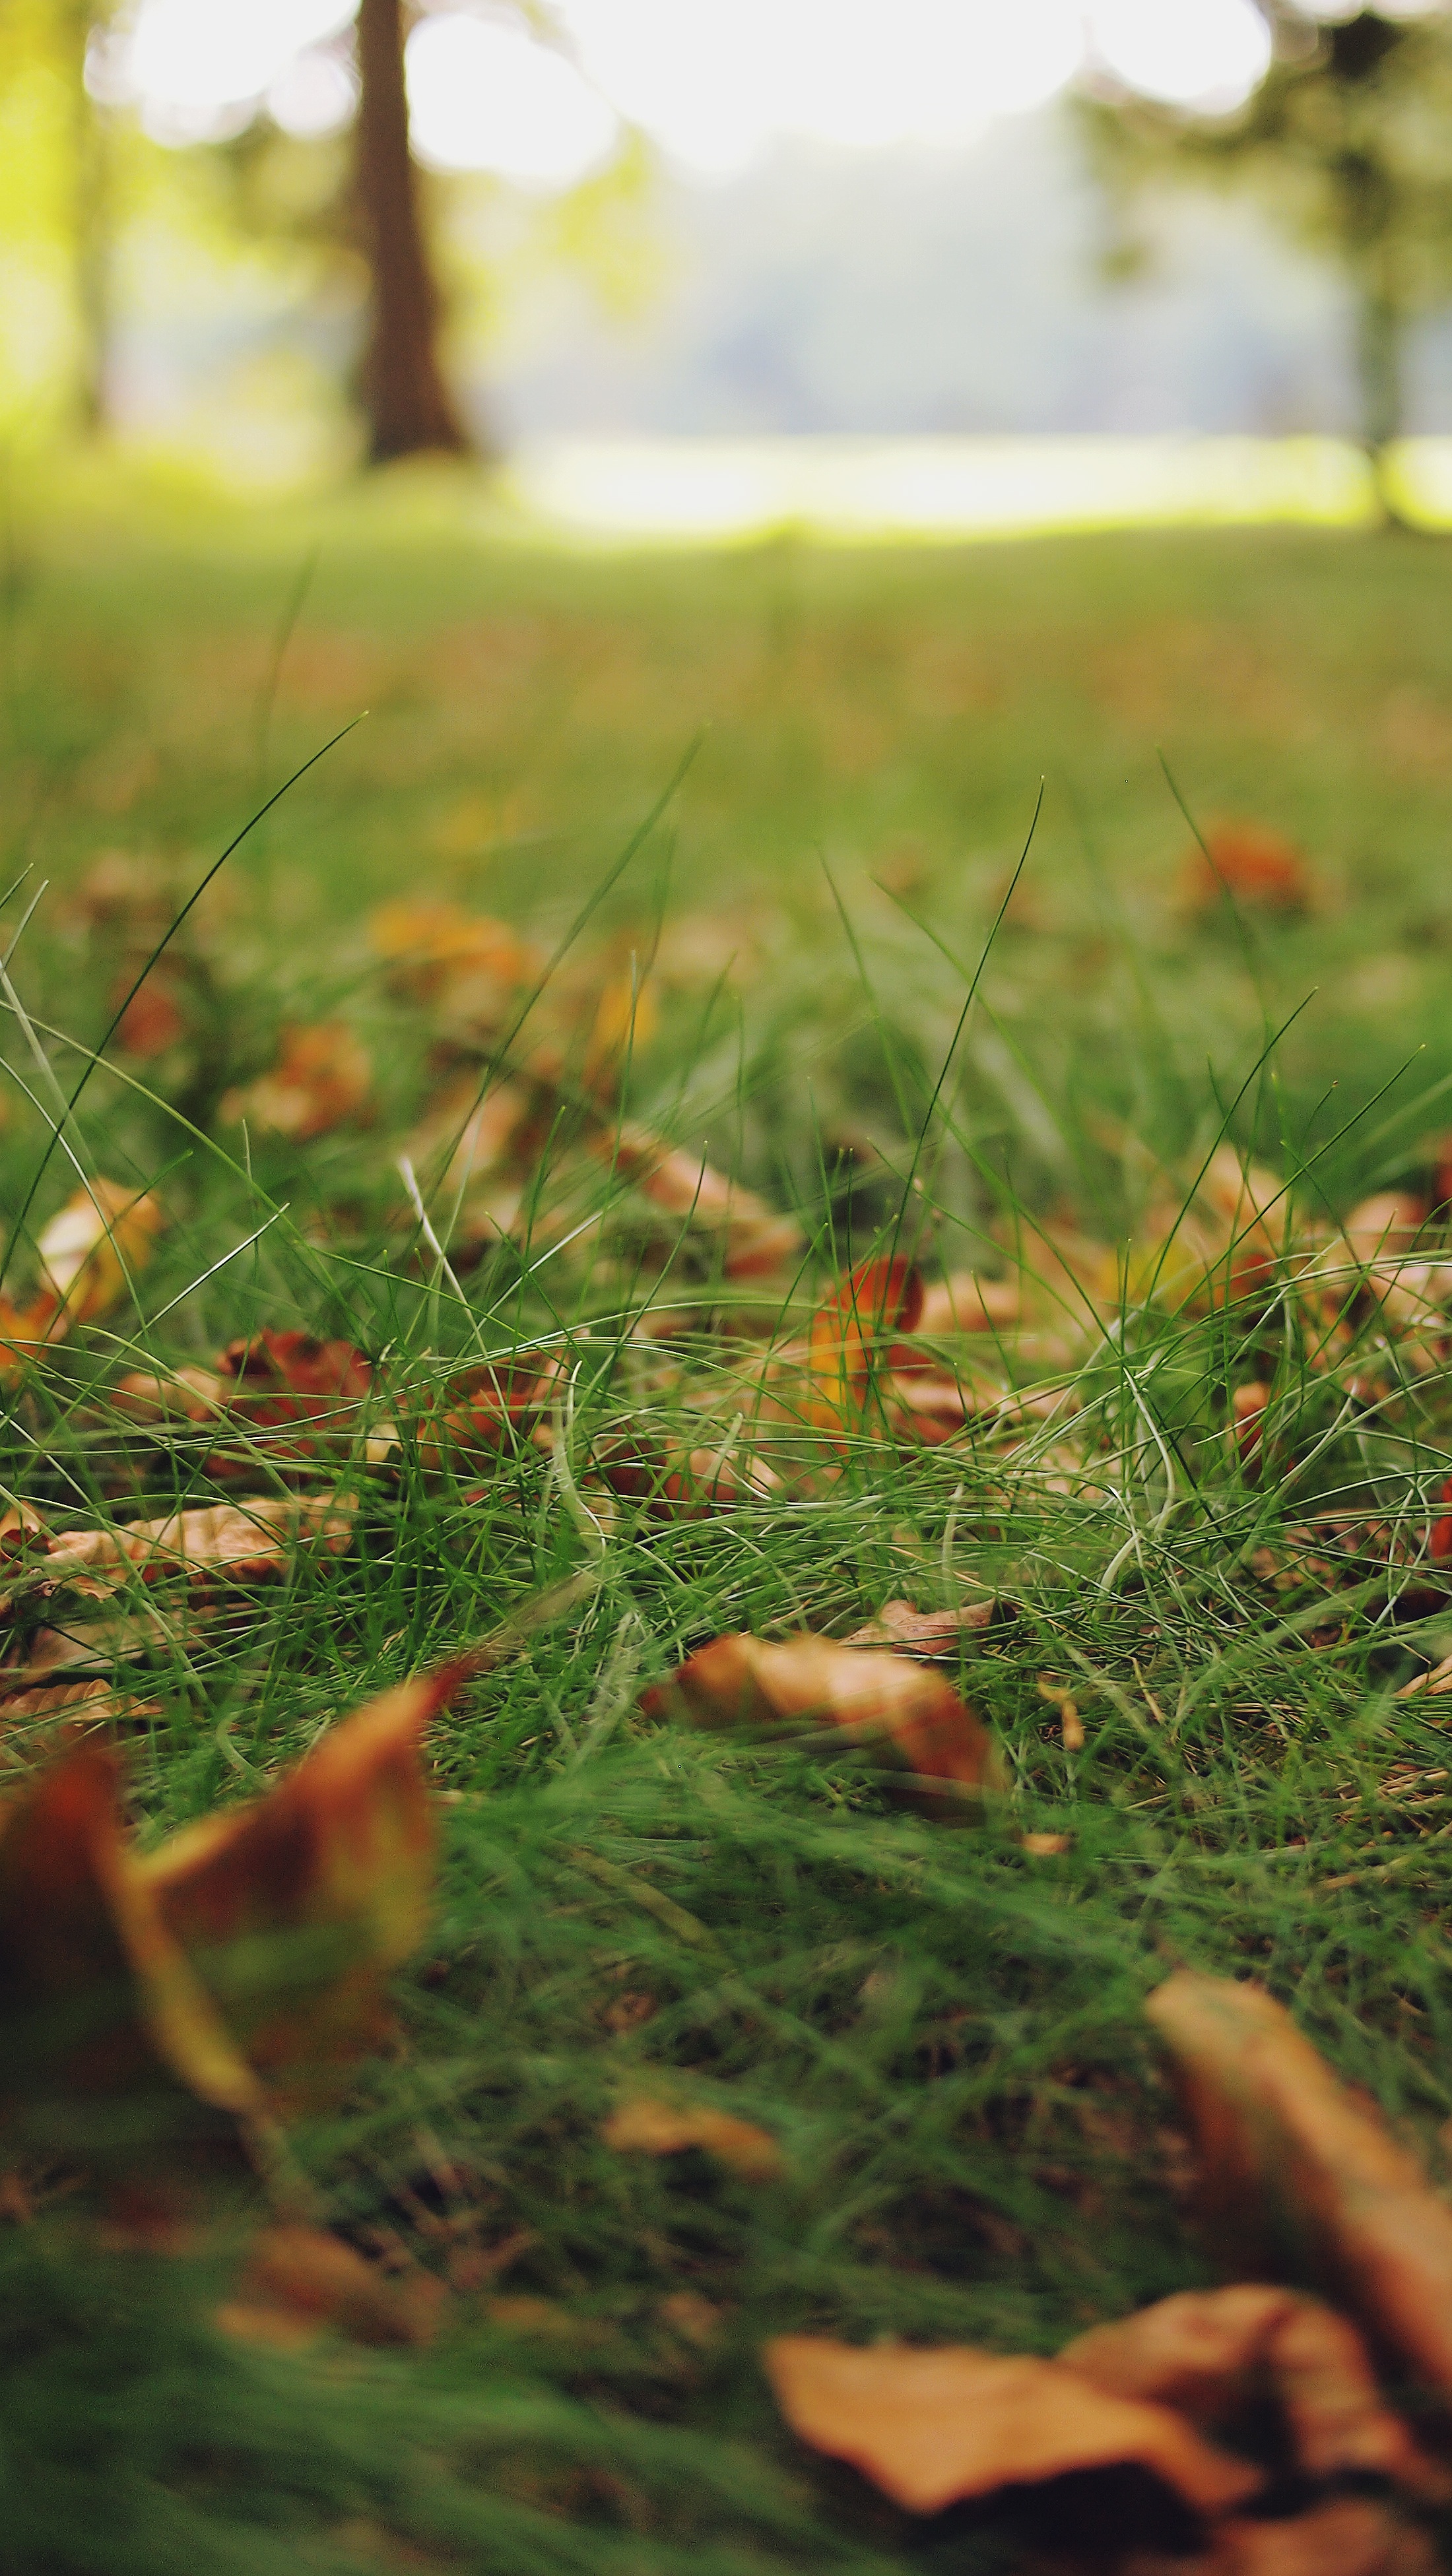
tree, nature, forest, grass, branch, growth, plant, field, lawn, meadow, sunlight, morning, leaf, flower, environment, foliage, green, autumn, botany, environmental, flora, season, leaves, woodland, habitat, rural area, natural environment, grass family, woody plant